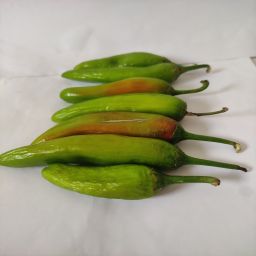
Crop: New Mexico Green Chile
Quality: Ripe